Season

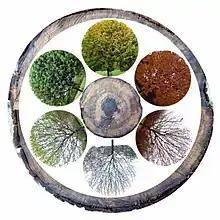
The six modern mid-latitude ecological seasons. From bottom, clockwise: prevernal, vernal, estival, serotinal, autumnal, hibernal

Solar timing is based on insolation in which the solstices and equinoxes are seen as the midpoints of the seasons. This was the case with the seasons described by the Roman scholar Varro (see above). It was the method for reckoning seasons in medieval Europe, especially by the Celts, and is still ceremonially observed in Ireland and some East Asian countries. Summer is defined as the quarter of the year with the greatest insolation and winter as the quarter with the least.